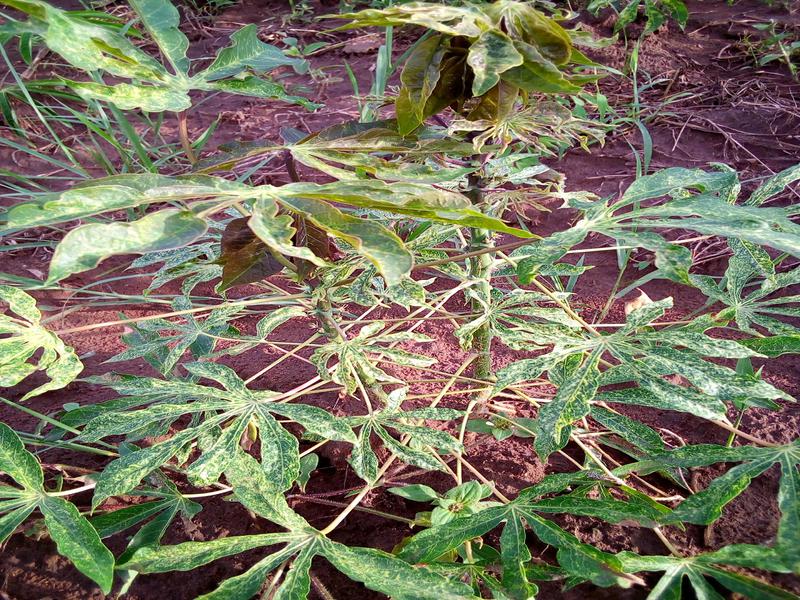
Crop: cassava
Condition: green_mottle